Borja Mayoral

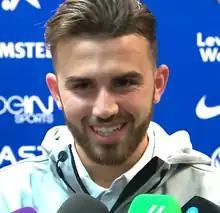
Mayoral in 2016

Borja Mayoral Moya (born 5 April 1997) is a Spanish professional footballer who plays as a striker for La Liga club Getafe.